March of Progress

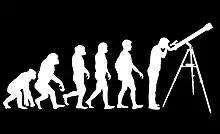
One of many versions of the progressionist meme: "Astronomy Evolution 2" by Giuseppe Donatiello, 2016

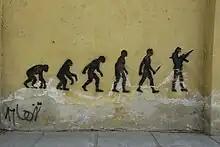
Anti-war mural, Tehran, 2007

It has also been criticized as "unintentionally and wrongly" implying that "evolution is progressive". The image has been described as having a "visual logic" of linear progression. "The Lancet" called it "proverbial, much quoted or adapted, familiar to multitudes who have never seen its original version or heard of its maker". The image has become better-known than the science behind it.